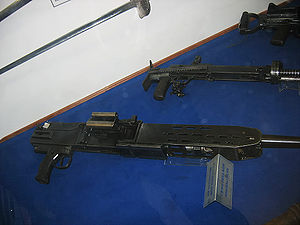
Besa maskingevær
Maskingevær, BESA var en britisk version af det tjekkoslovakiske ZB-53 maskingevær og blev brugt af Storbritannien i tanks under 2. verdenskrig. Navnet kom fra det britiske firma, som købte licensen og producerede maskingeværet på licens i Storbritannien Birmingham Small Arms Company.